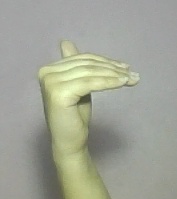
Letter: khaa